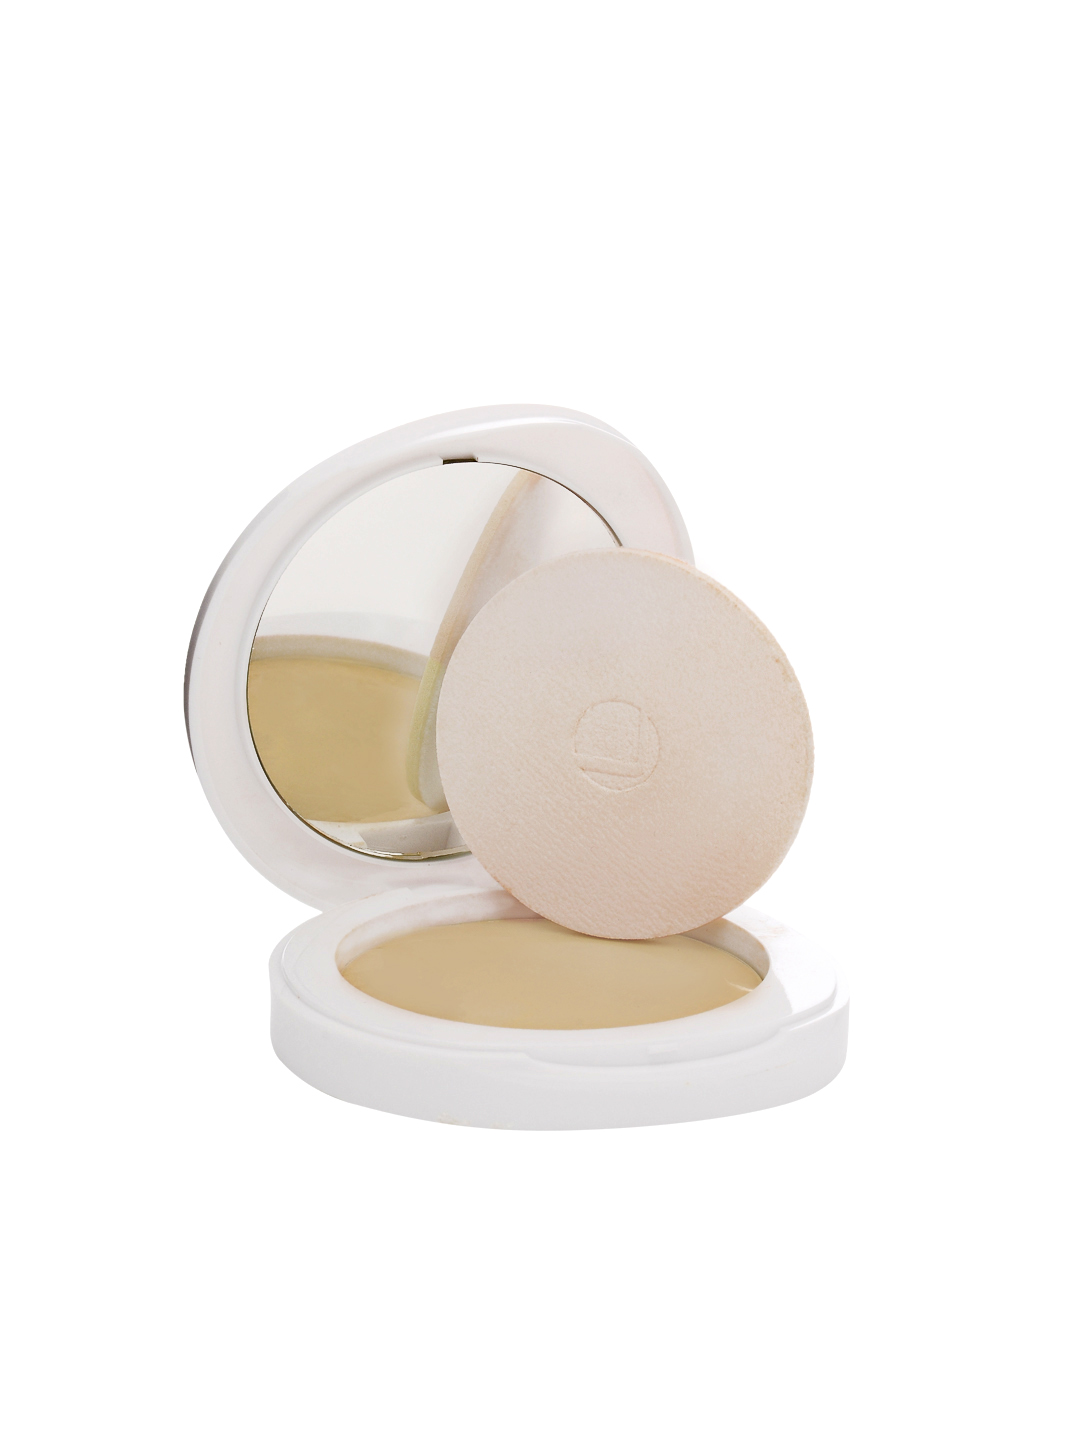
Lakme Perfect Radiance Intense Whitening 03 Compact
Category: Personal Care / Makeup / Compact
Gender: Women
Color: Skin
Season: Spring 2017
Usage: Casual